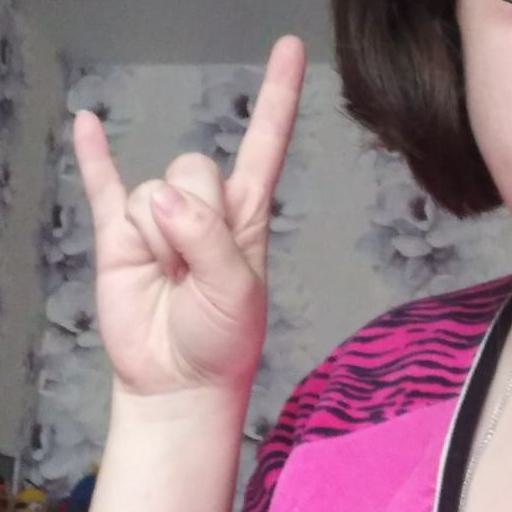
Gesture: rock